Fernandine Walls of Porto

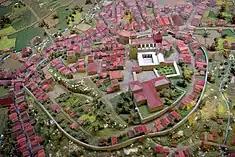
A maquette of the medieval town of Porto, with its earlier, "Suevan"/Sé walls - the Fernandina Walls covered a significantly larger area and reached the riverfront

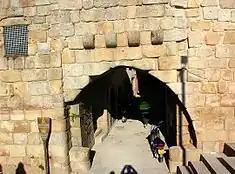
The gate "Postigo do Carvão" dating to 1348

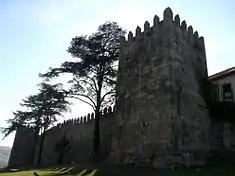
The rectangular watchtowers and visible fortifications

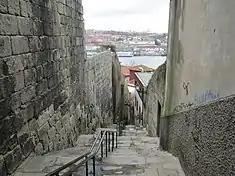
A staircase alongside segment of the fortifications

Construction of a series of walls began in 1336 in the reign of D. Afonso IV and were completed during the reign of D. Fernando in 1376. The first walls were built on the foundations of a small "circus" that encircled an area of smaller dimensions, reflecting the great development of the town. The basis of these new walls were marked by an inscription dating 1348 over the gate of "Postigo do Carvão". This Romanesque wall was constructed in the 12th century, demarcating the administrative and urbanistic extent of Porto, after a long period of dispersed population. Of this structure, there are important remains that were not destroyed in the intervening years. Encircling the Sé's wall (the centre of the medieval town) is an irregular oval, cut by four principal gates, among them the Gate of Vandoma (that was demolished by the municipal council in 1885). The enlargement over the next 200 years beyond the Romanesque walls to the ones constructed in the 14th century was due to the town's population growth to about 10000 inhabitants. The city developed in all directions, but primarily towards the west and north, linked by the elevated bridges of Vitória and Batalha; its growth is easily recognizable in the urban relief. The main line is located in the east, easily visible from the bridge Ponte D. Luís, and comprises a section of walls with road, protected by two rectangular towers.